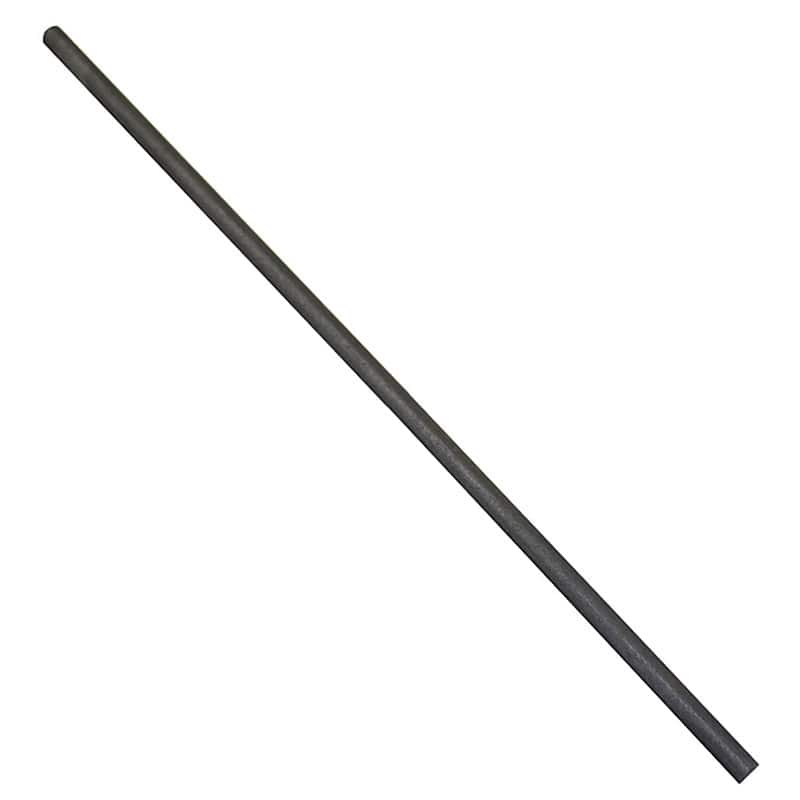
Label: trash